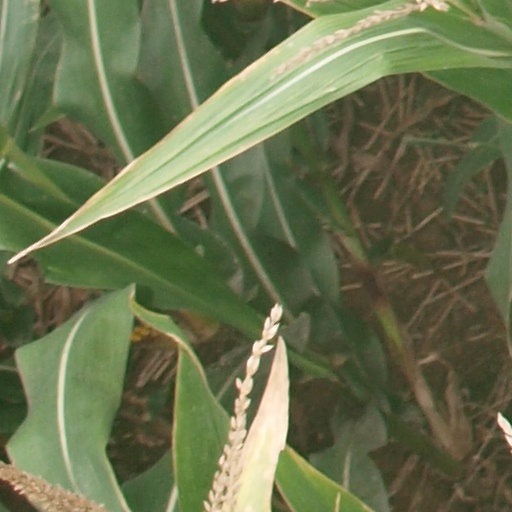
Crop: maize; corn